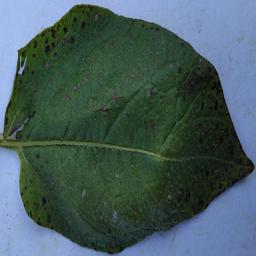
Etiqueta: Tizon_Temprano